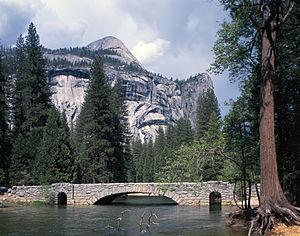
Stoneman Bridge sur la rivière Merced dans la vallée de Yosemite.